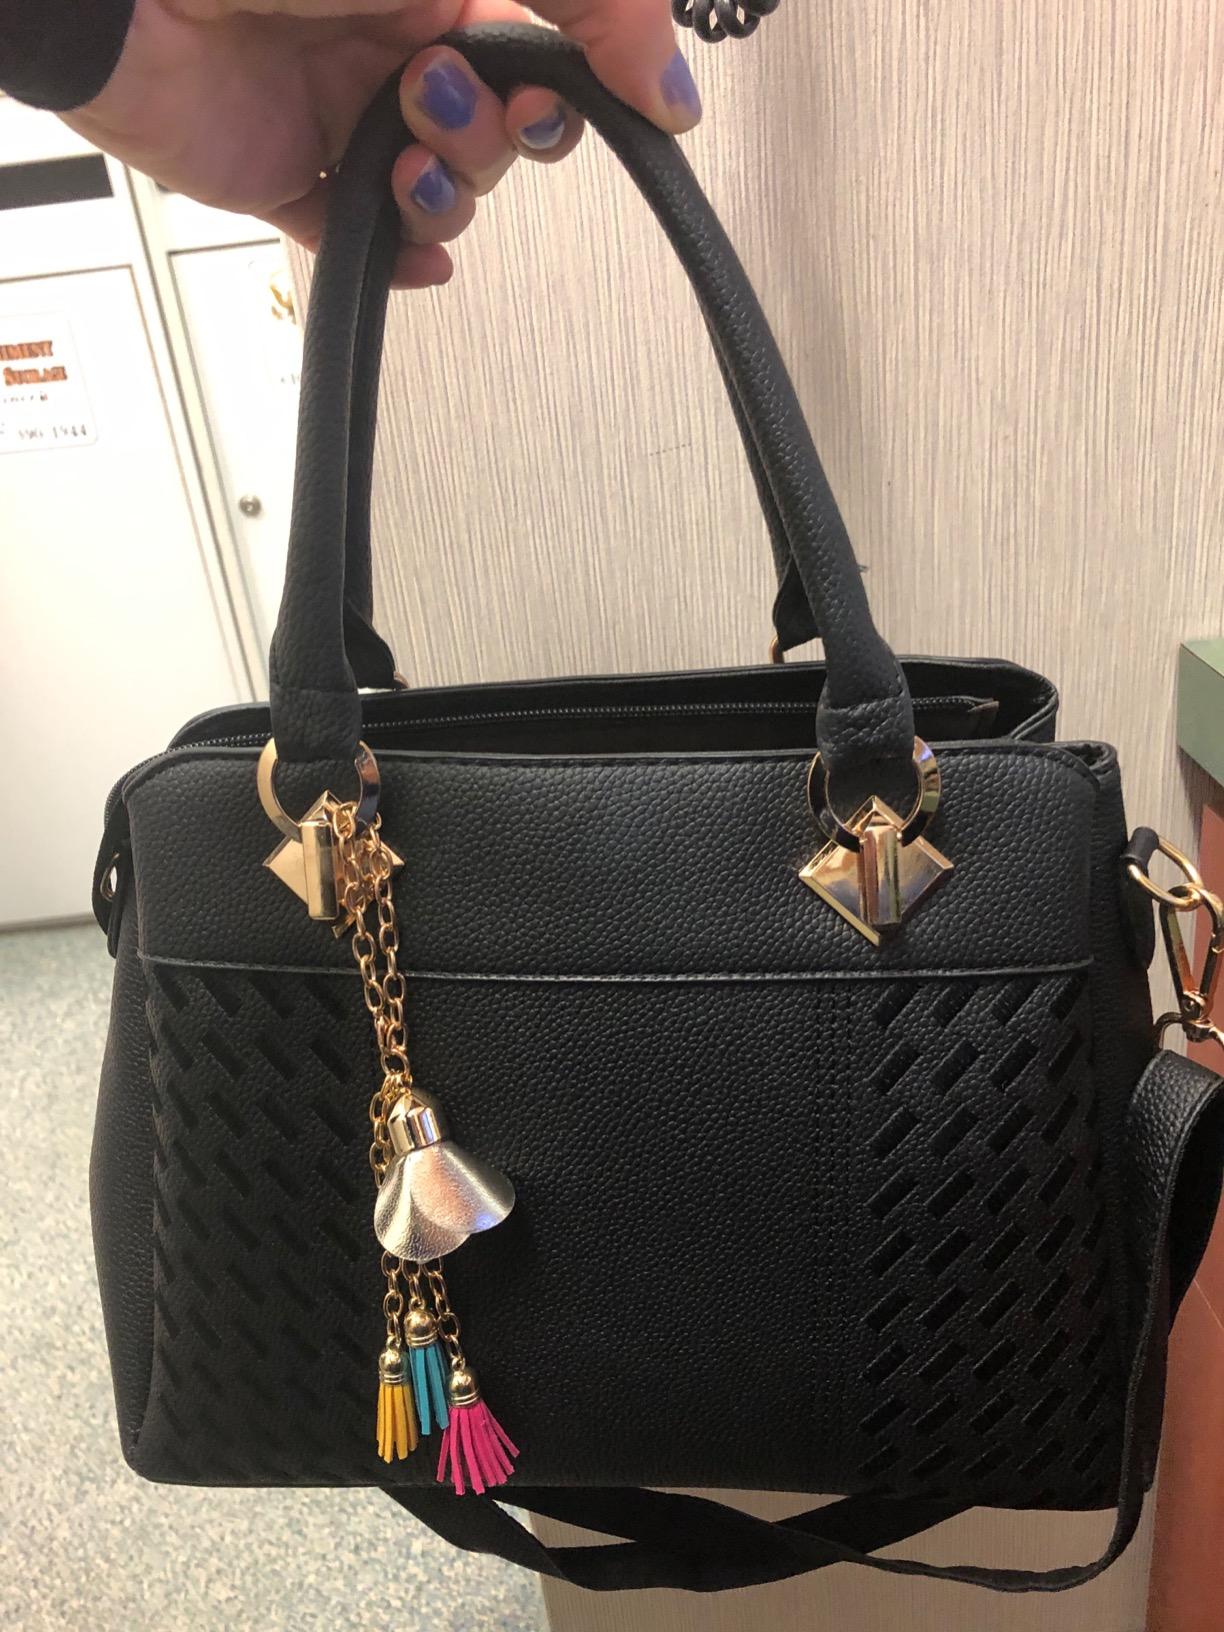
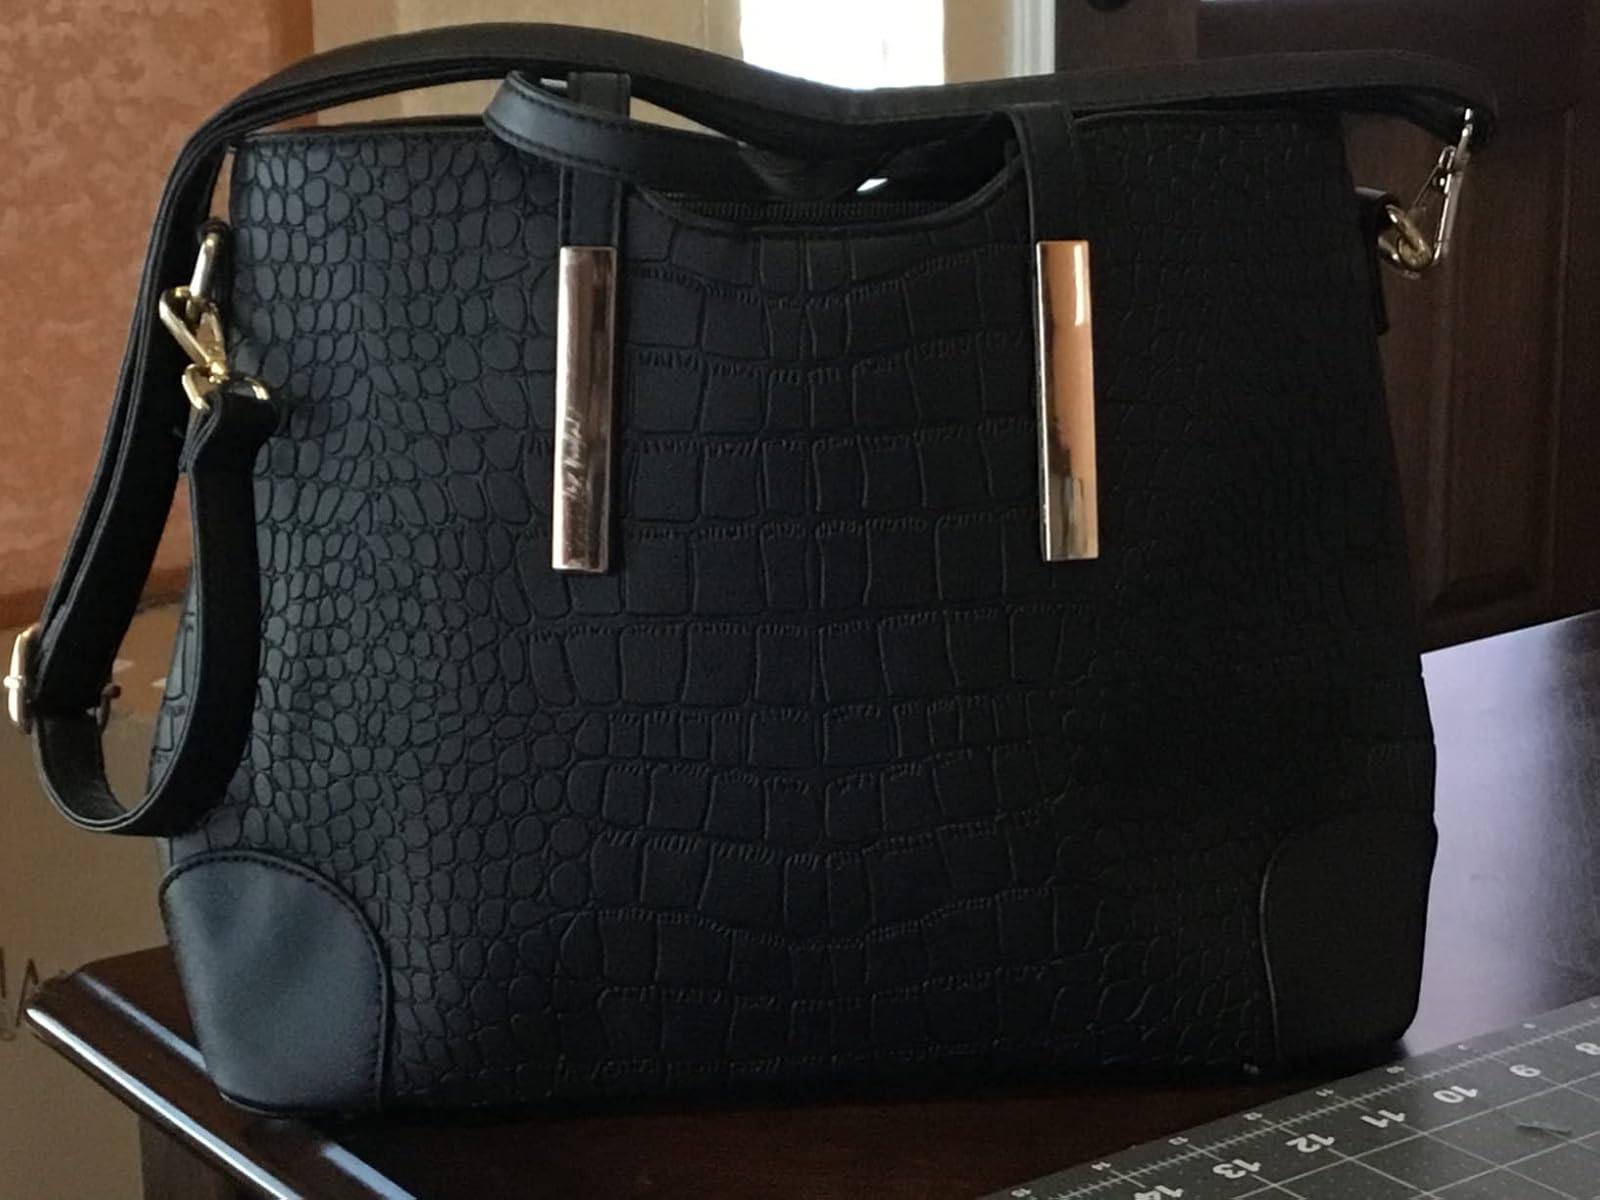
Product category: accessories_handbag
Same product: no